Goomeri War Memorial Clock

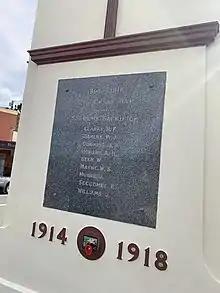
World War I list of deaths, 2019

The First World War Memorial is situated in a traffic island in one of the main intersections of Goomeri. It is a dominant landscape feature from most locations in the town. The traffic island is located in the centre of the intersection, level with the road on the eastern side and dropping away on the western side. A flagpole is located on the north side of the monument which sits on a stepped concrete pad with short square concrete bollards at each corner.